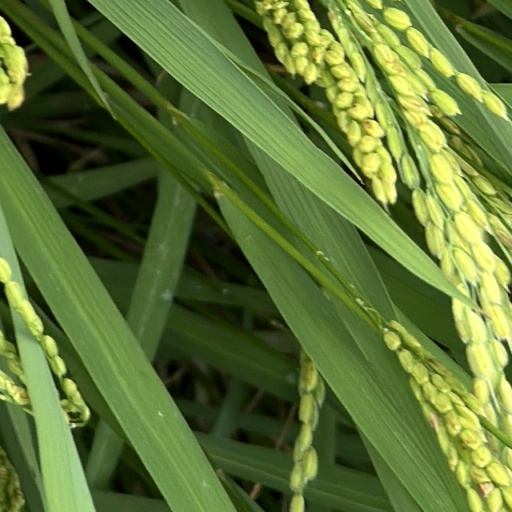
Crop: rice